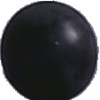
Label: blue_grape